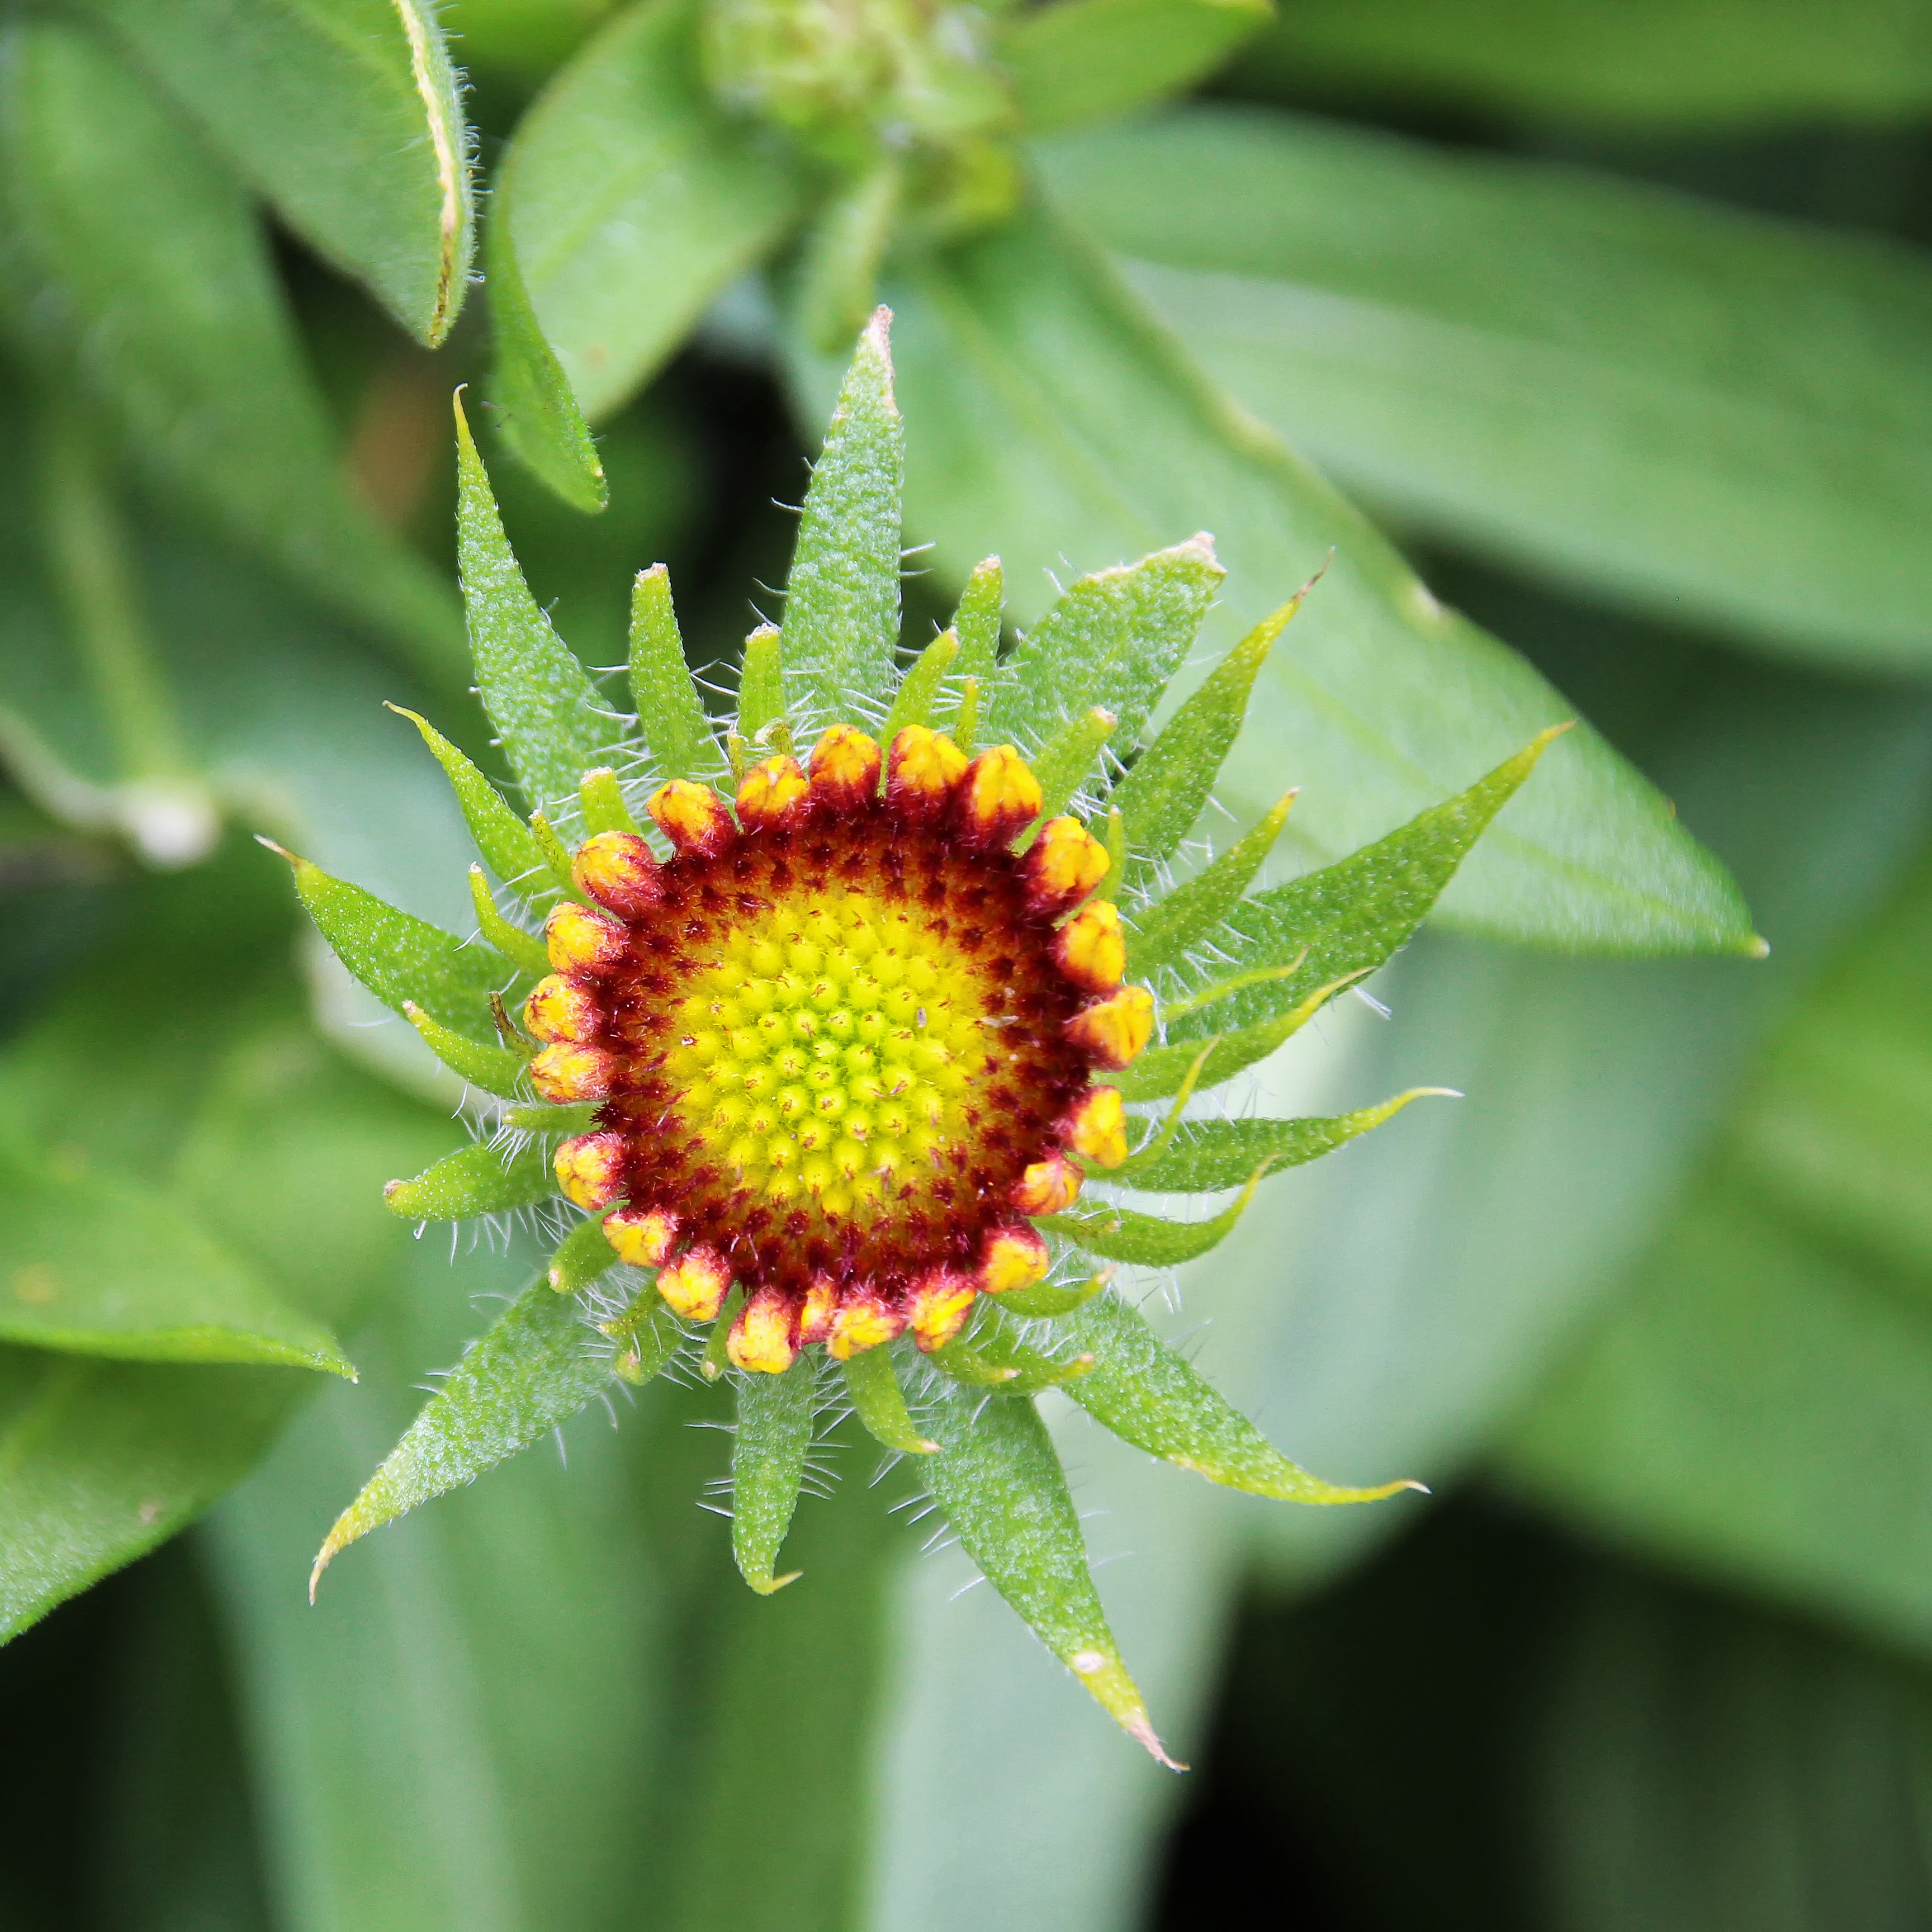
flower, nature, flora, plant, green, yellow, fauna, macro photography, botany, close up, land plant, daisy family, petal, leaf, flowering plant, wildflower, plant stem, nectar